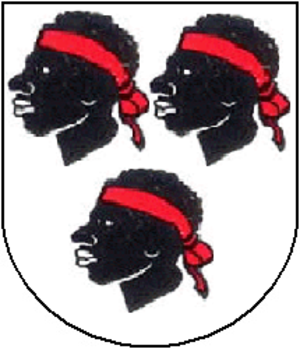
Cornol est une commune suisse du canton du Jura, située dans le district de Porrentruy.